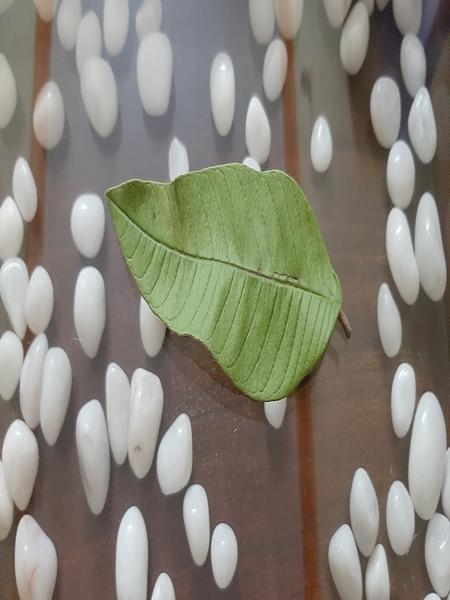
Plant: Guava